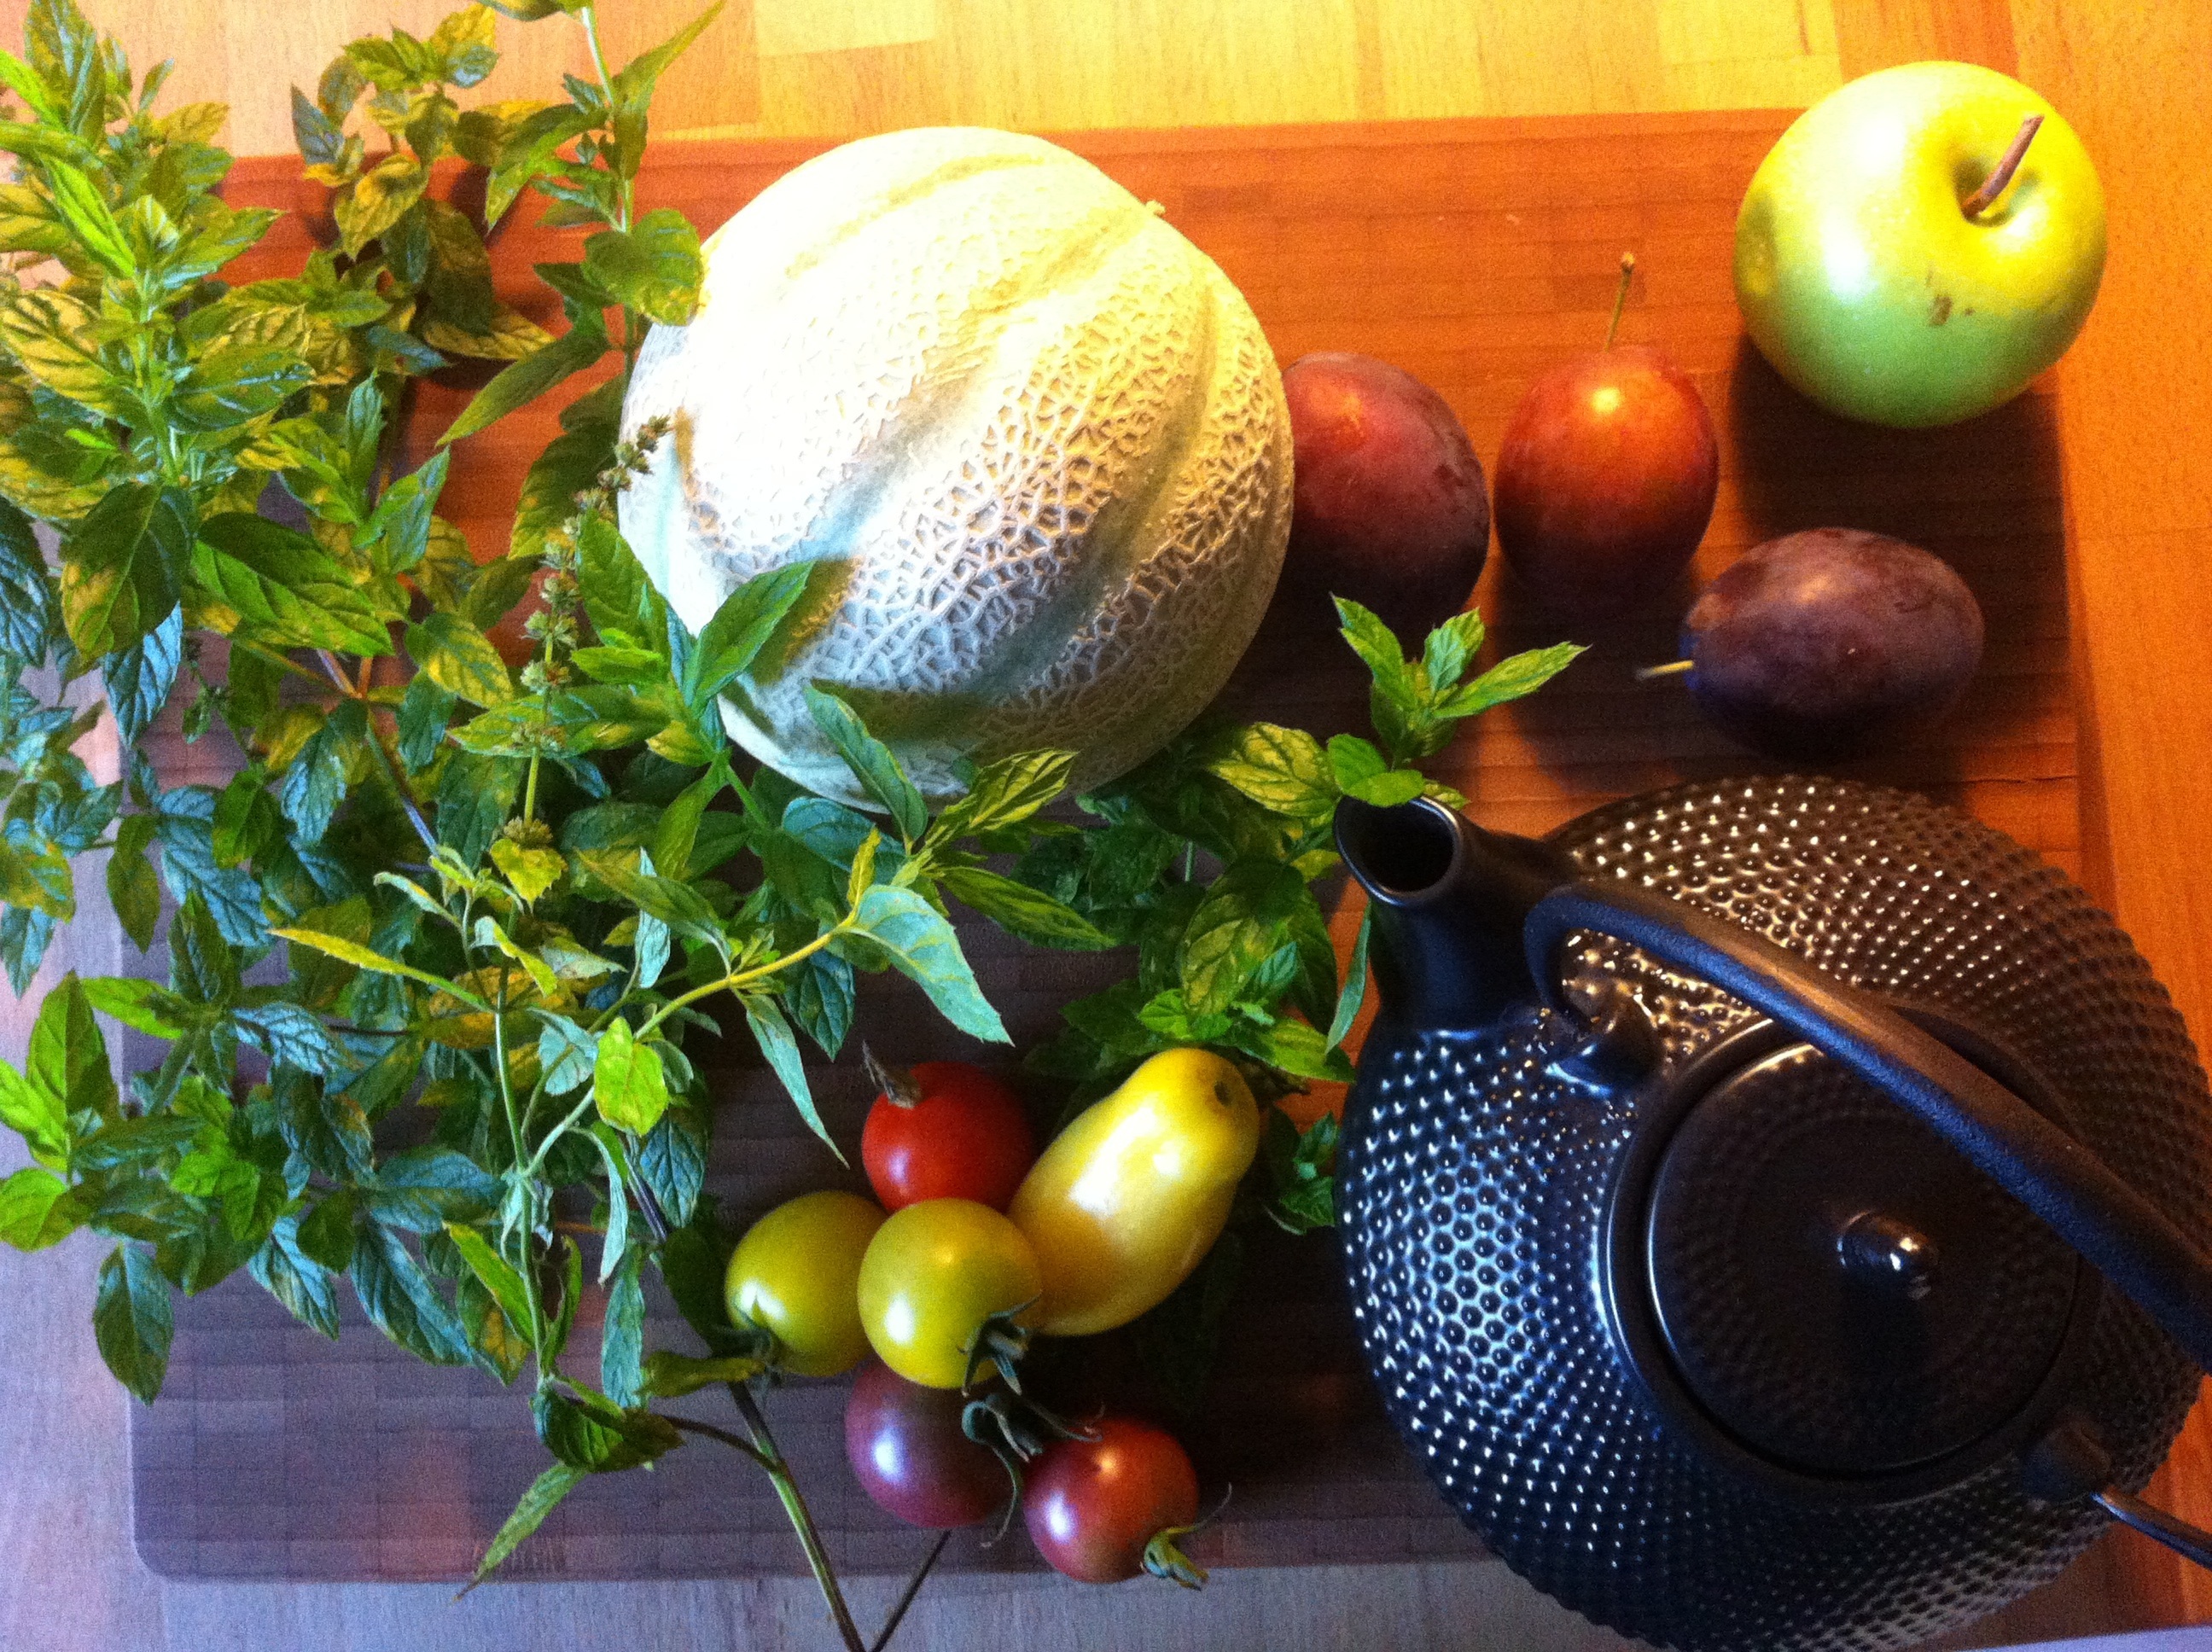
plant, fruit, flower, food, produce, vegetable, kitchen, still life, painting, frisch, citrus, flowering plant, land plant